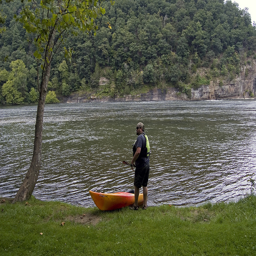
A man standing next to a river by an orange canoe.
A man and his canoe at the edge of a wide but calm river
A person standing next to a boat on a body of water.
A man stands next to a kayak pulled up on the bank of a river.
Man standing next to kayak looking toward a tree